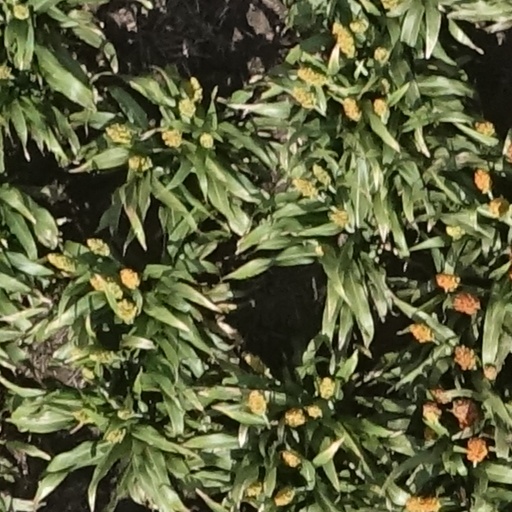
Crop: sorghum